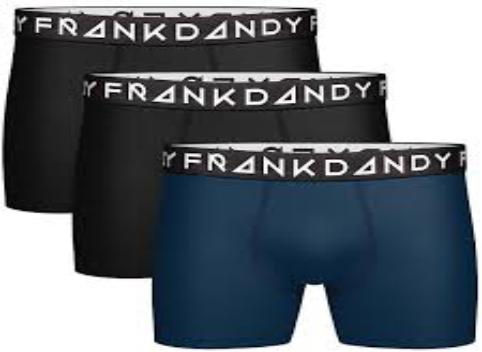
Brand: Frank Dandy
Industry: Clothes